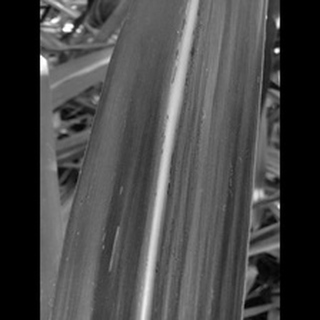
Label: sugarcane_rust